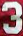
Number: 3